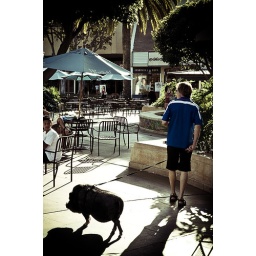
a man walking a pig at an outdoor mall in la jolla, san diego / california - may 2008